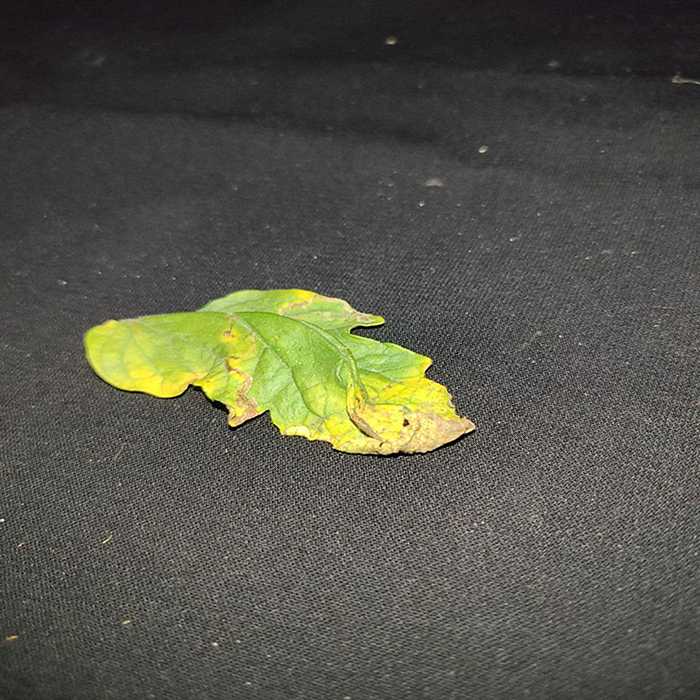
Plant: Tomato
Label: Tomato Bacterial spot